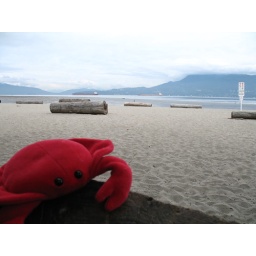
At the beach near my uncle's house before heading to the airport.